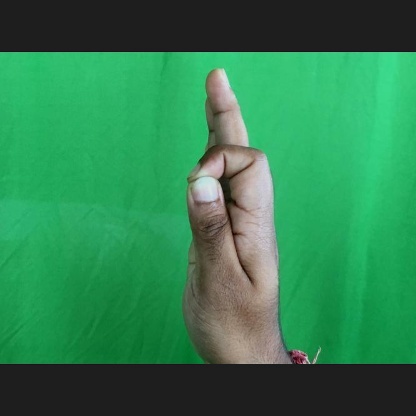
Mudra: Aralam